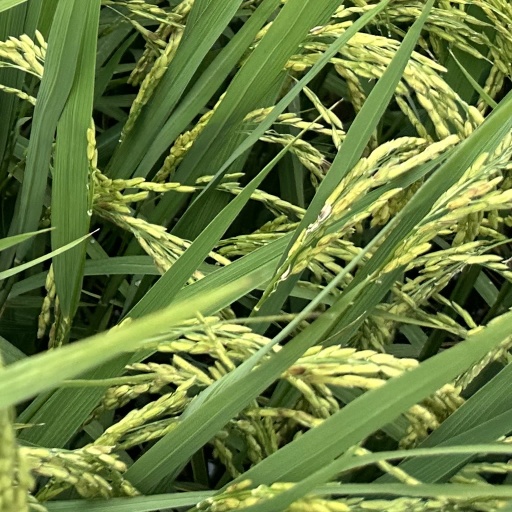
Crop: rice